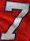
Number: 7